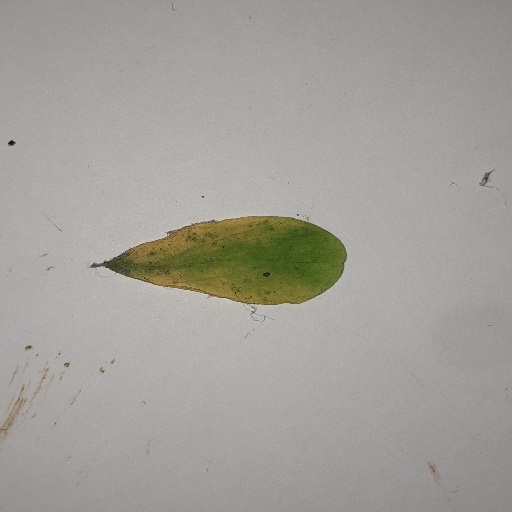
Species: Sojina
Leaf condition: Yellow Leaf